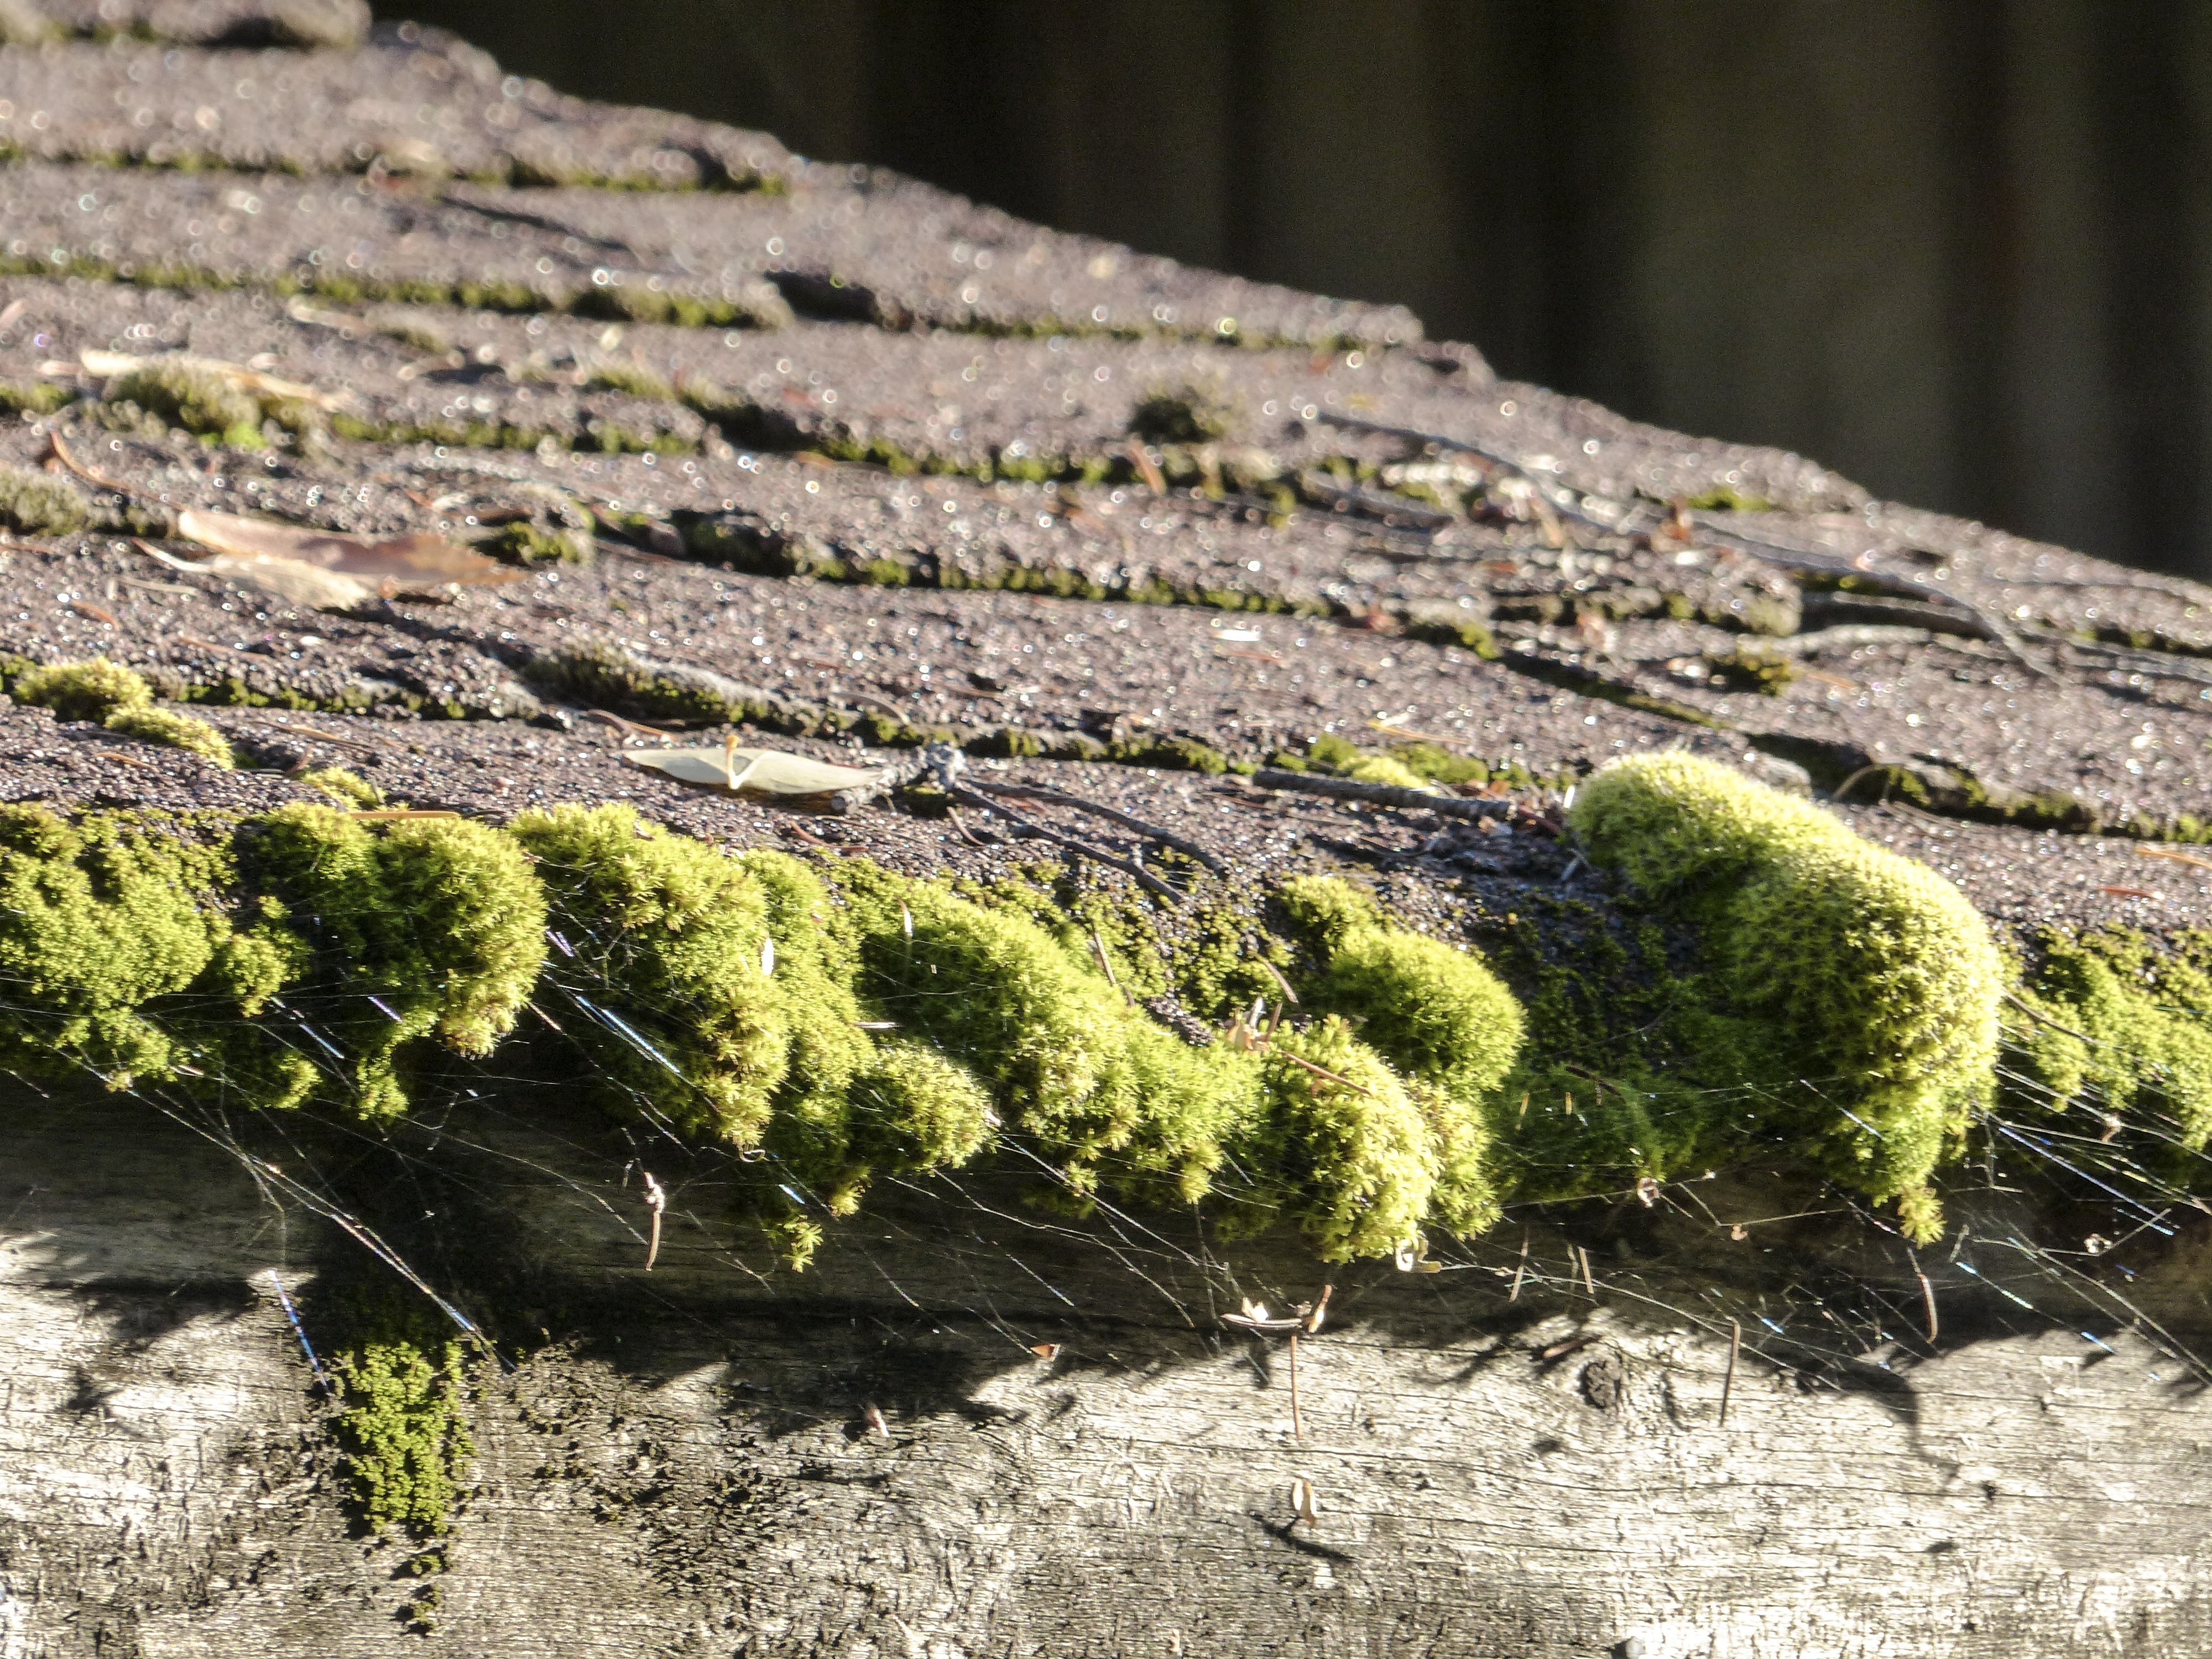
tree, nature, plant, leaf, flower, roof, trunk, shed, asphalt, moss, wildlife, green, soil, covered, botany, old building, flora, fauna, close up, shingles, shrub, wooden, humid, woody plant, land plant, noture